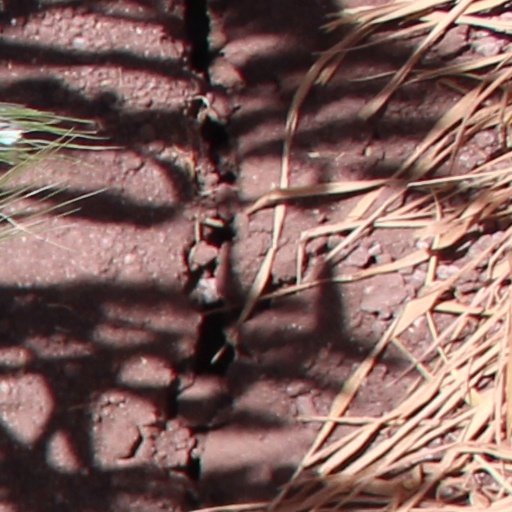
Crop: wheat